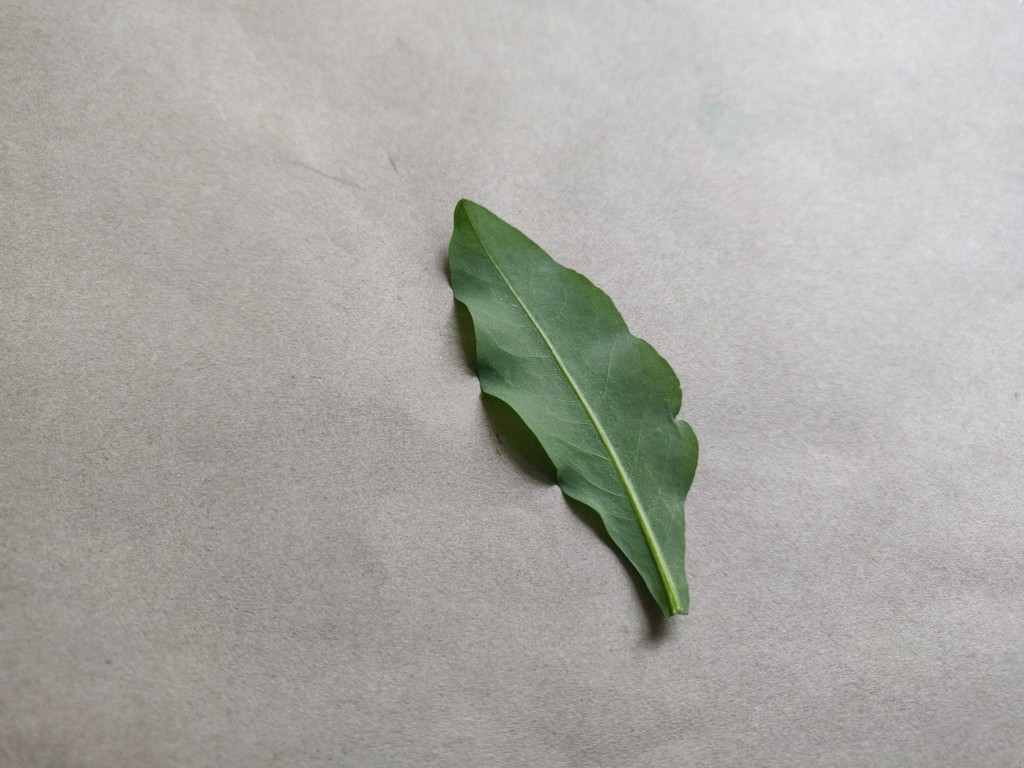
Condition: Healthy
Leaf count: single
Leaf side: back